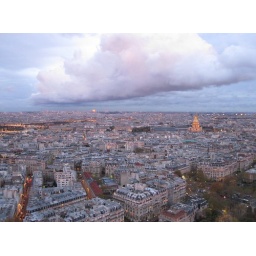
Day 92: Nov 14, 2010 - The white architecture of Paris turning pink in the setting sun.